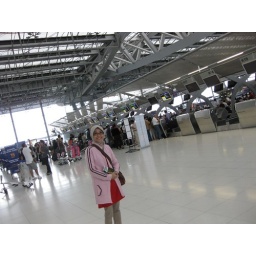
girl in pink